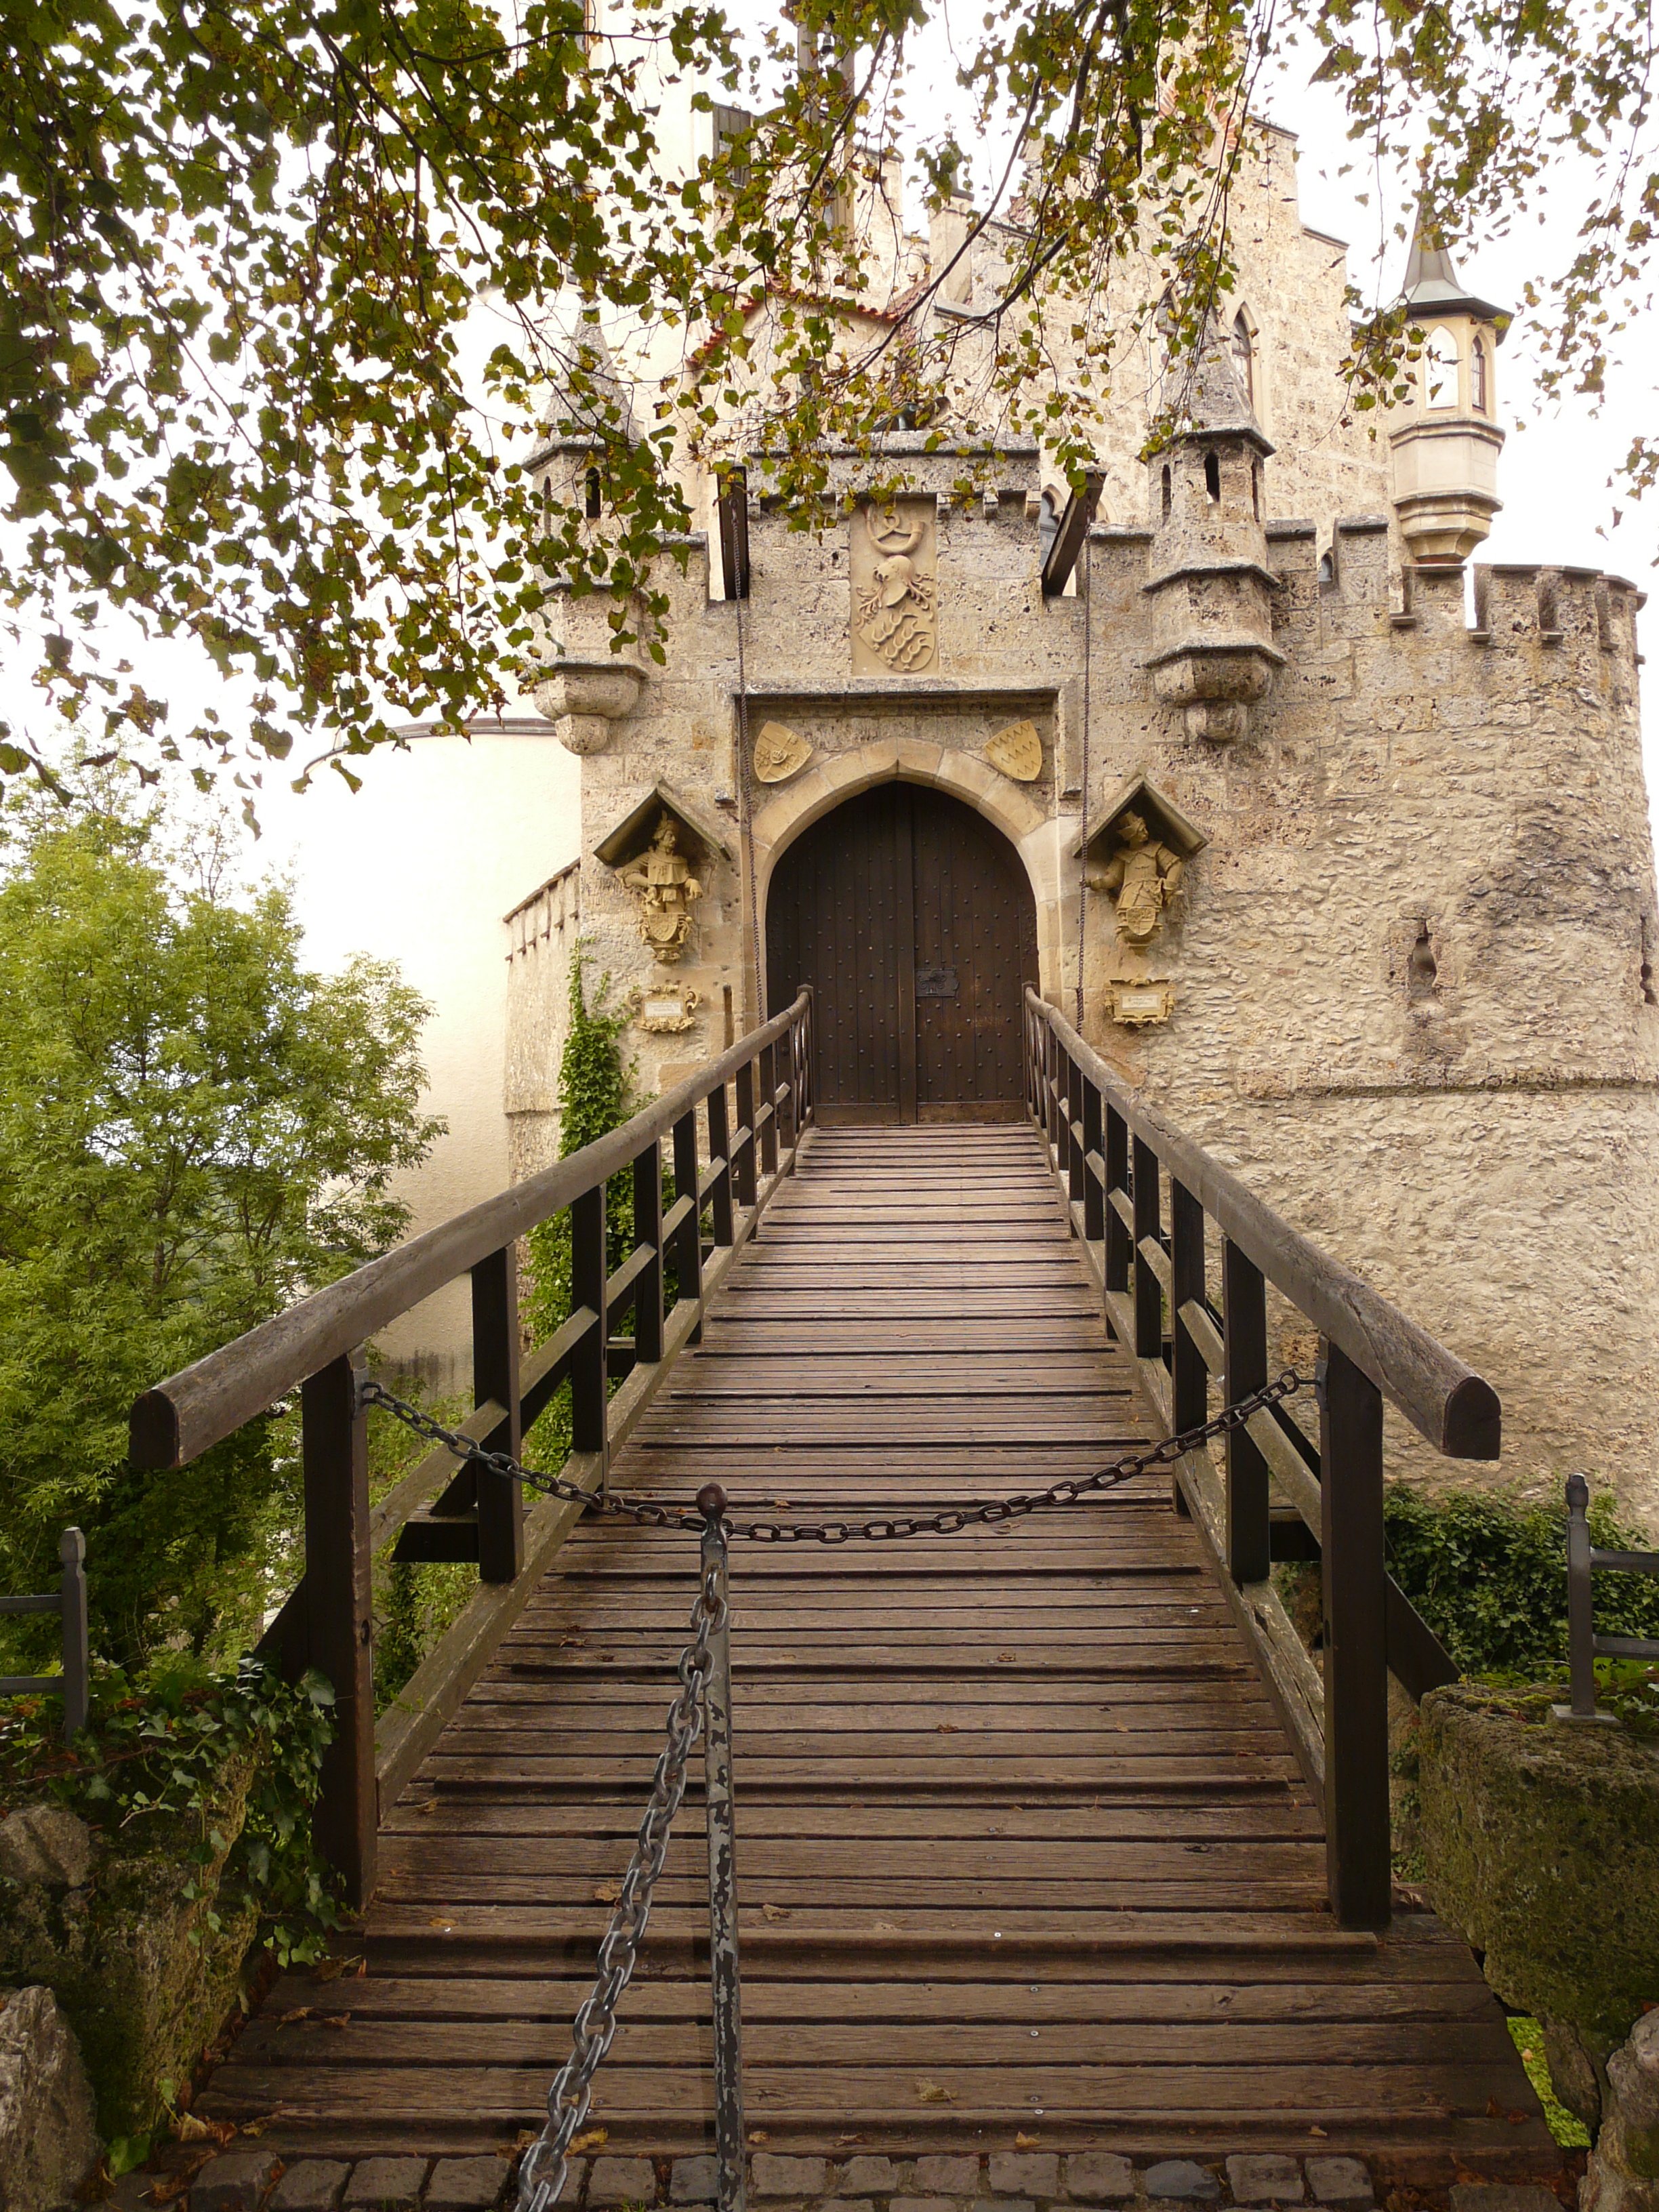
bridge, arch, castle, waterway, temple, ruins, monastery, drawbridge, lichtenstein, knight's castle, ancient history